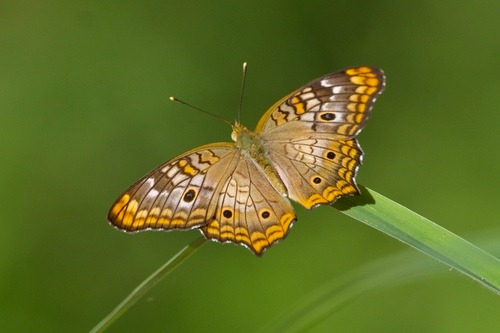
Scientific name: Anartia jatrophae
Common name: White peacock
Family: Nymphalidae
Order: Lepidoptera
Pollinator type: Primary pollinator
Habitat: Gardens, parks, and open areas
Geographic range: Southern United States to Argentina
Conservation status: Least Concern